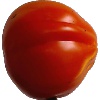
Label: Tomato 1